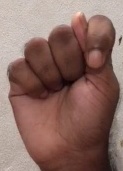
ASL sign: T